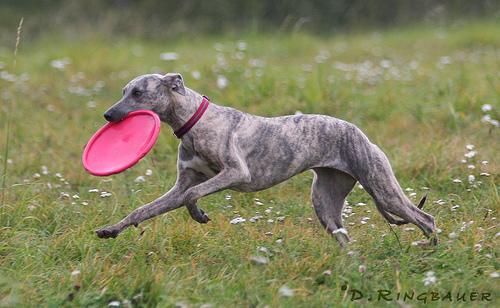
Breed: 234-n000065-whippet